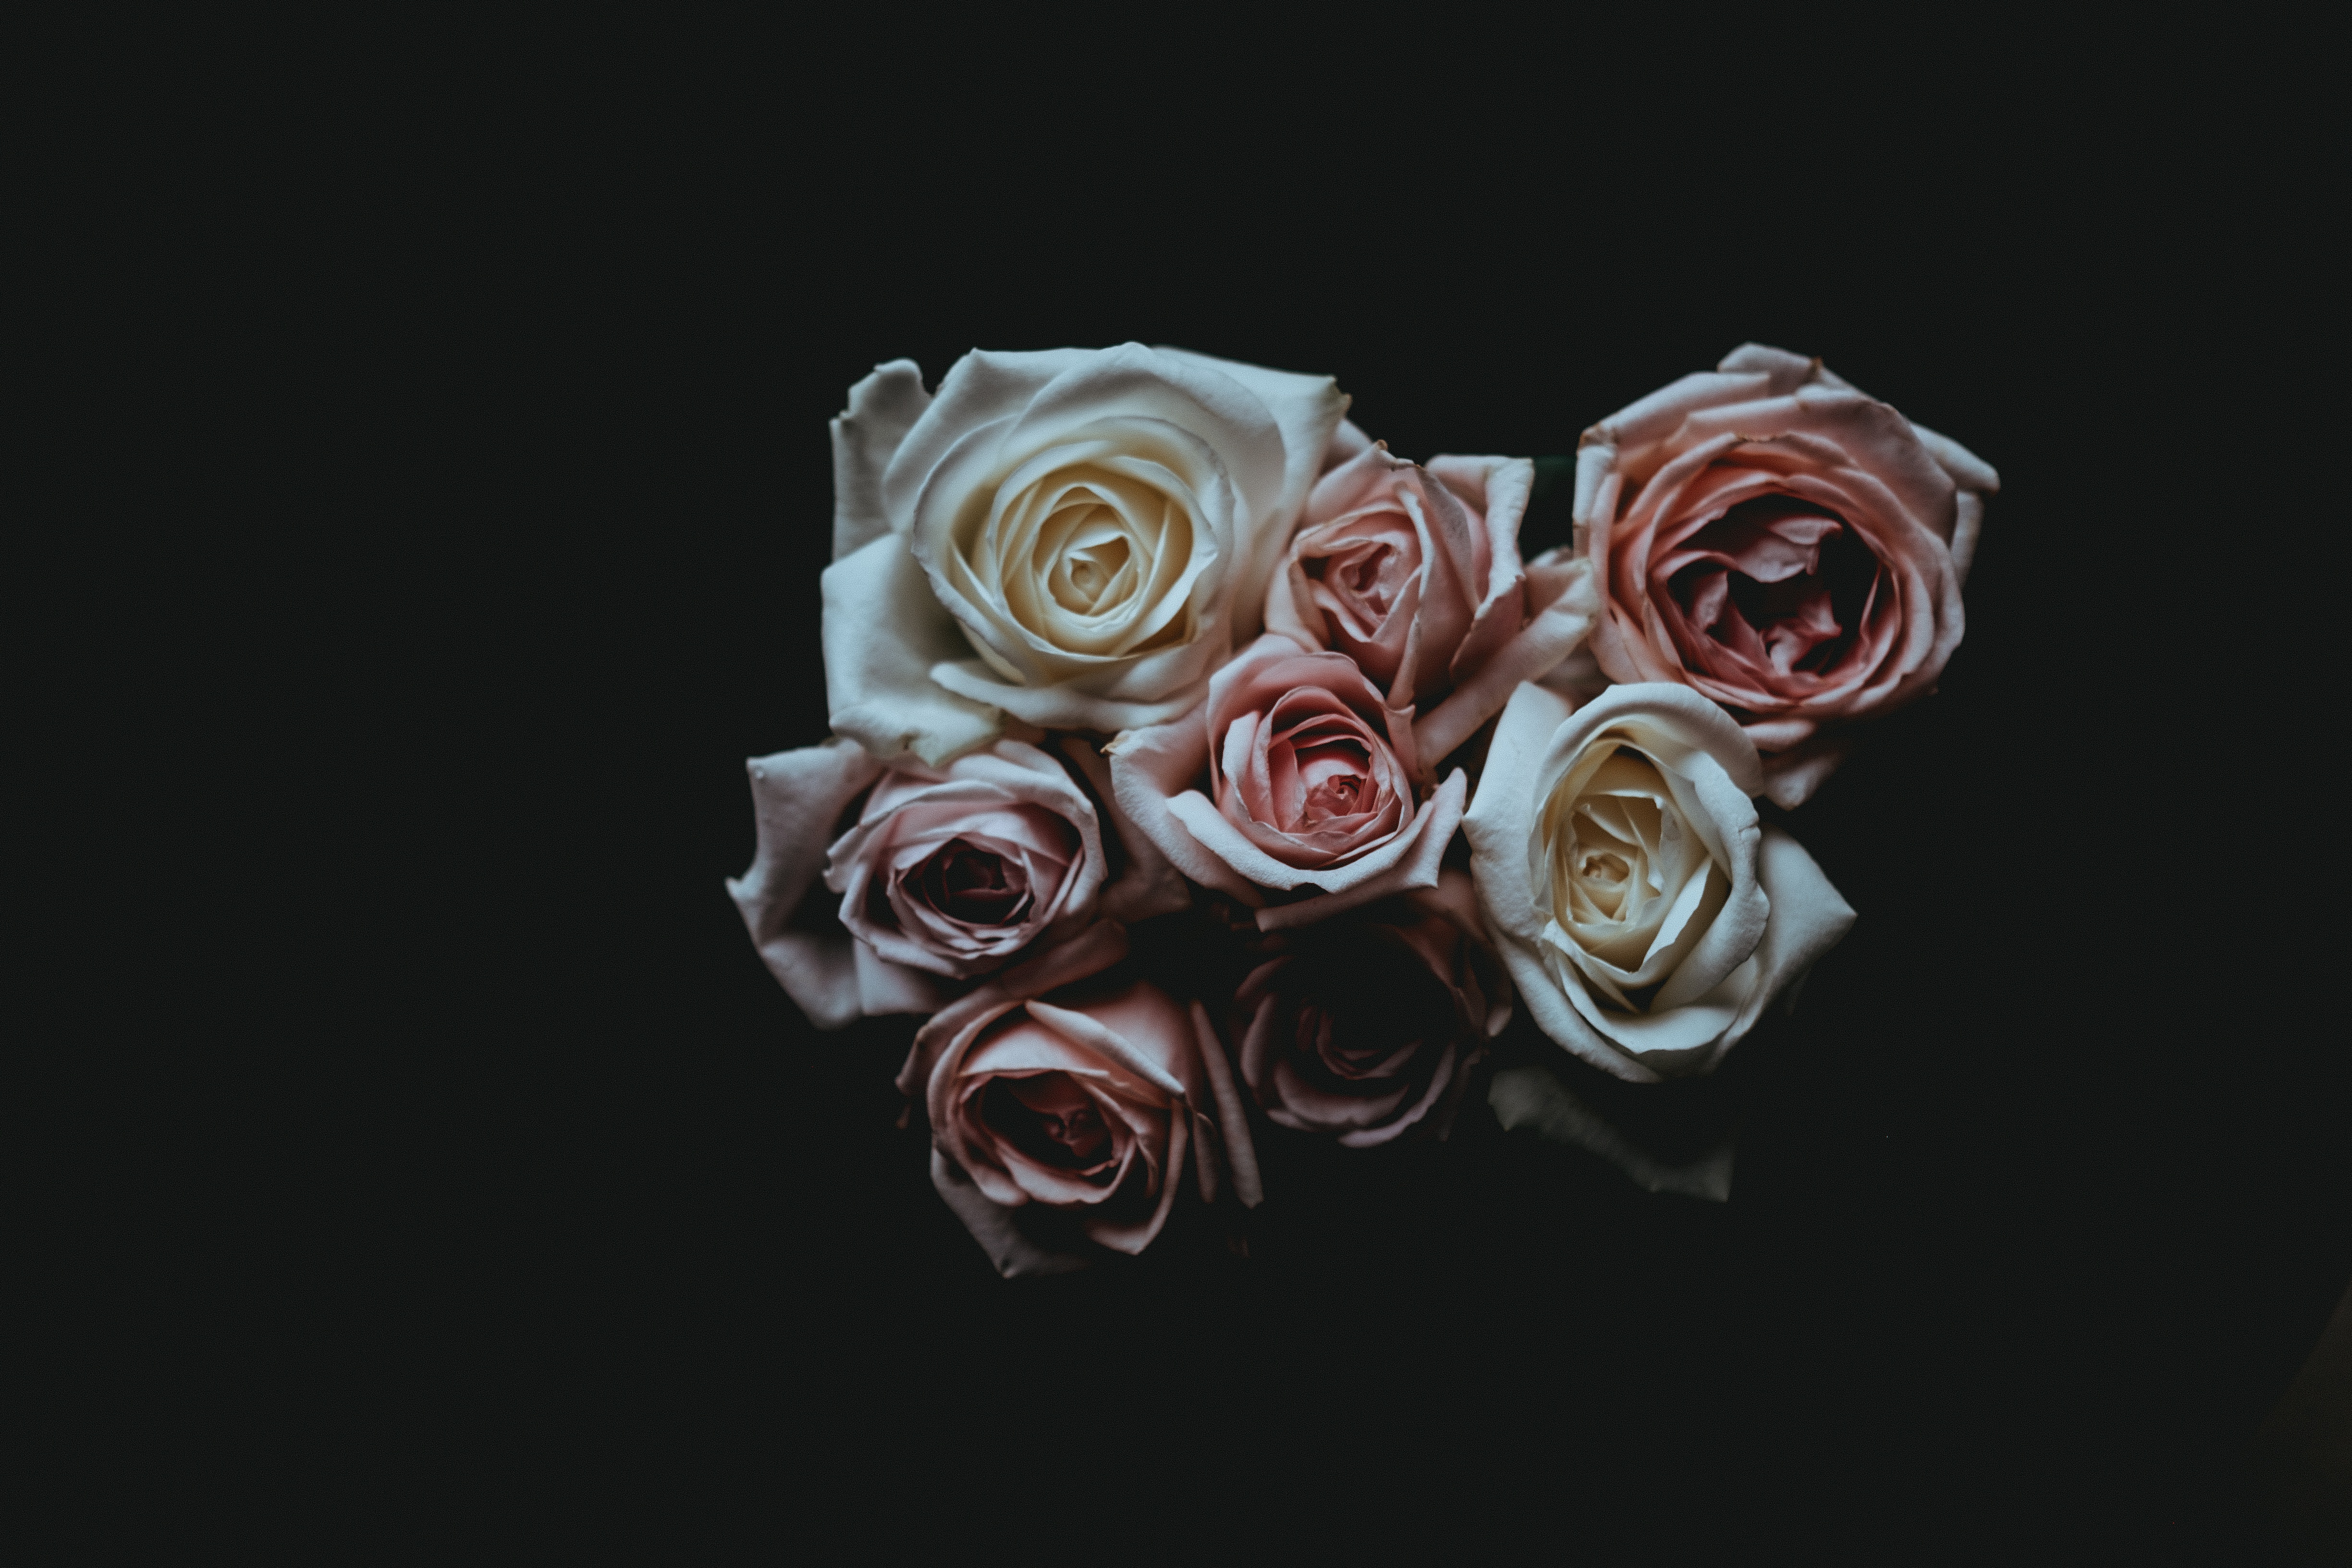
flower, petal, rose, jewellery, flowering plant, garden roses, rose family, cut flowers, floral design, still life photography, computer wallpaper, rose order